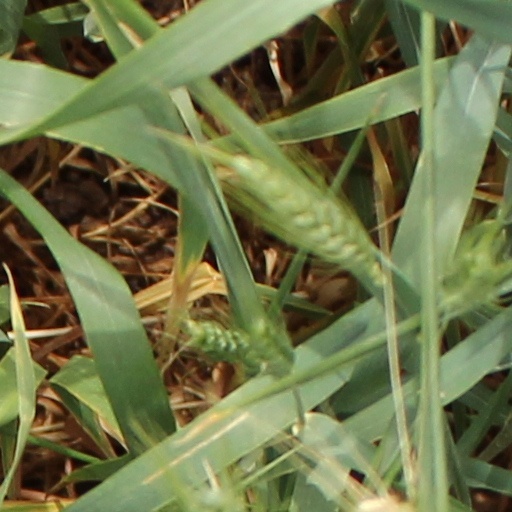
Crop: wheat